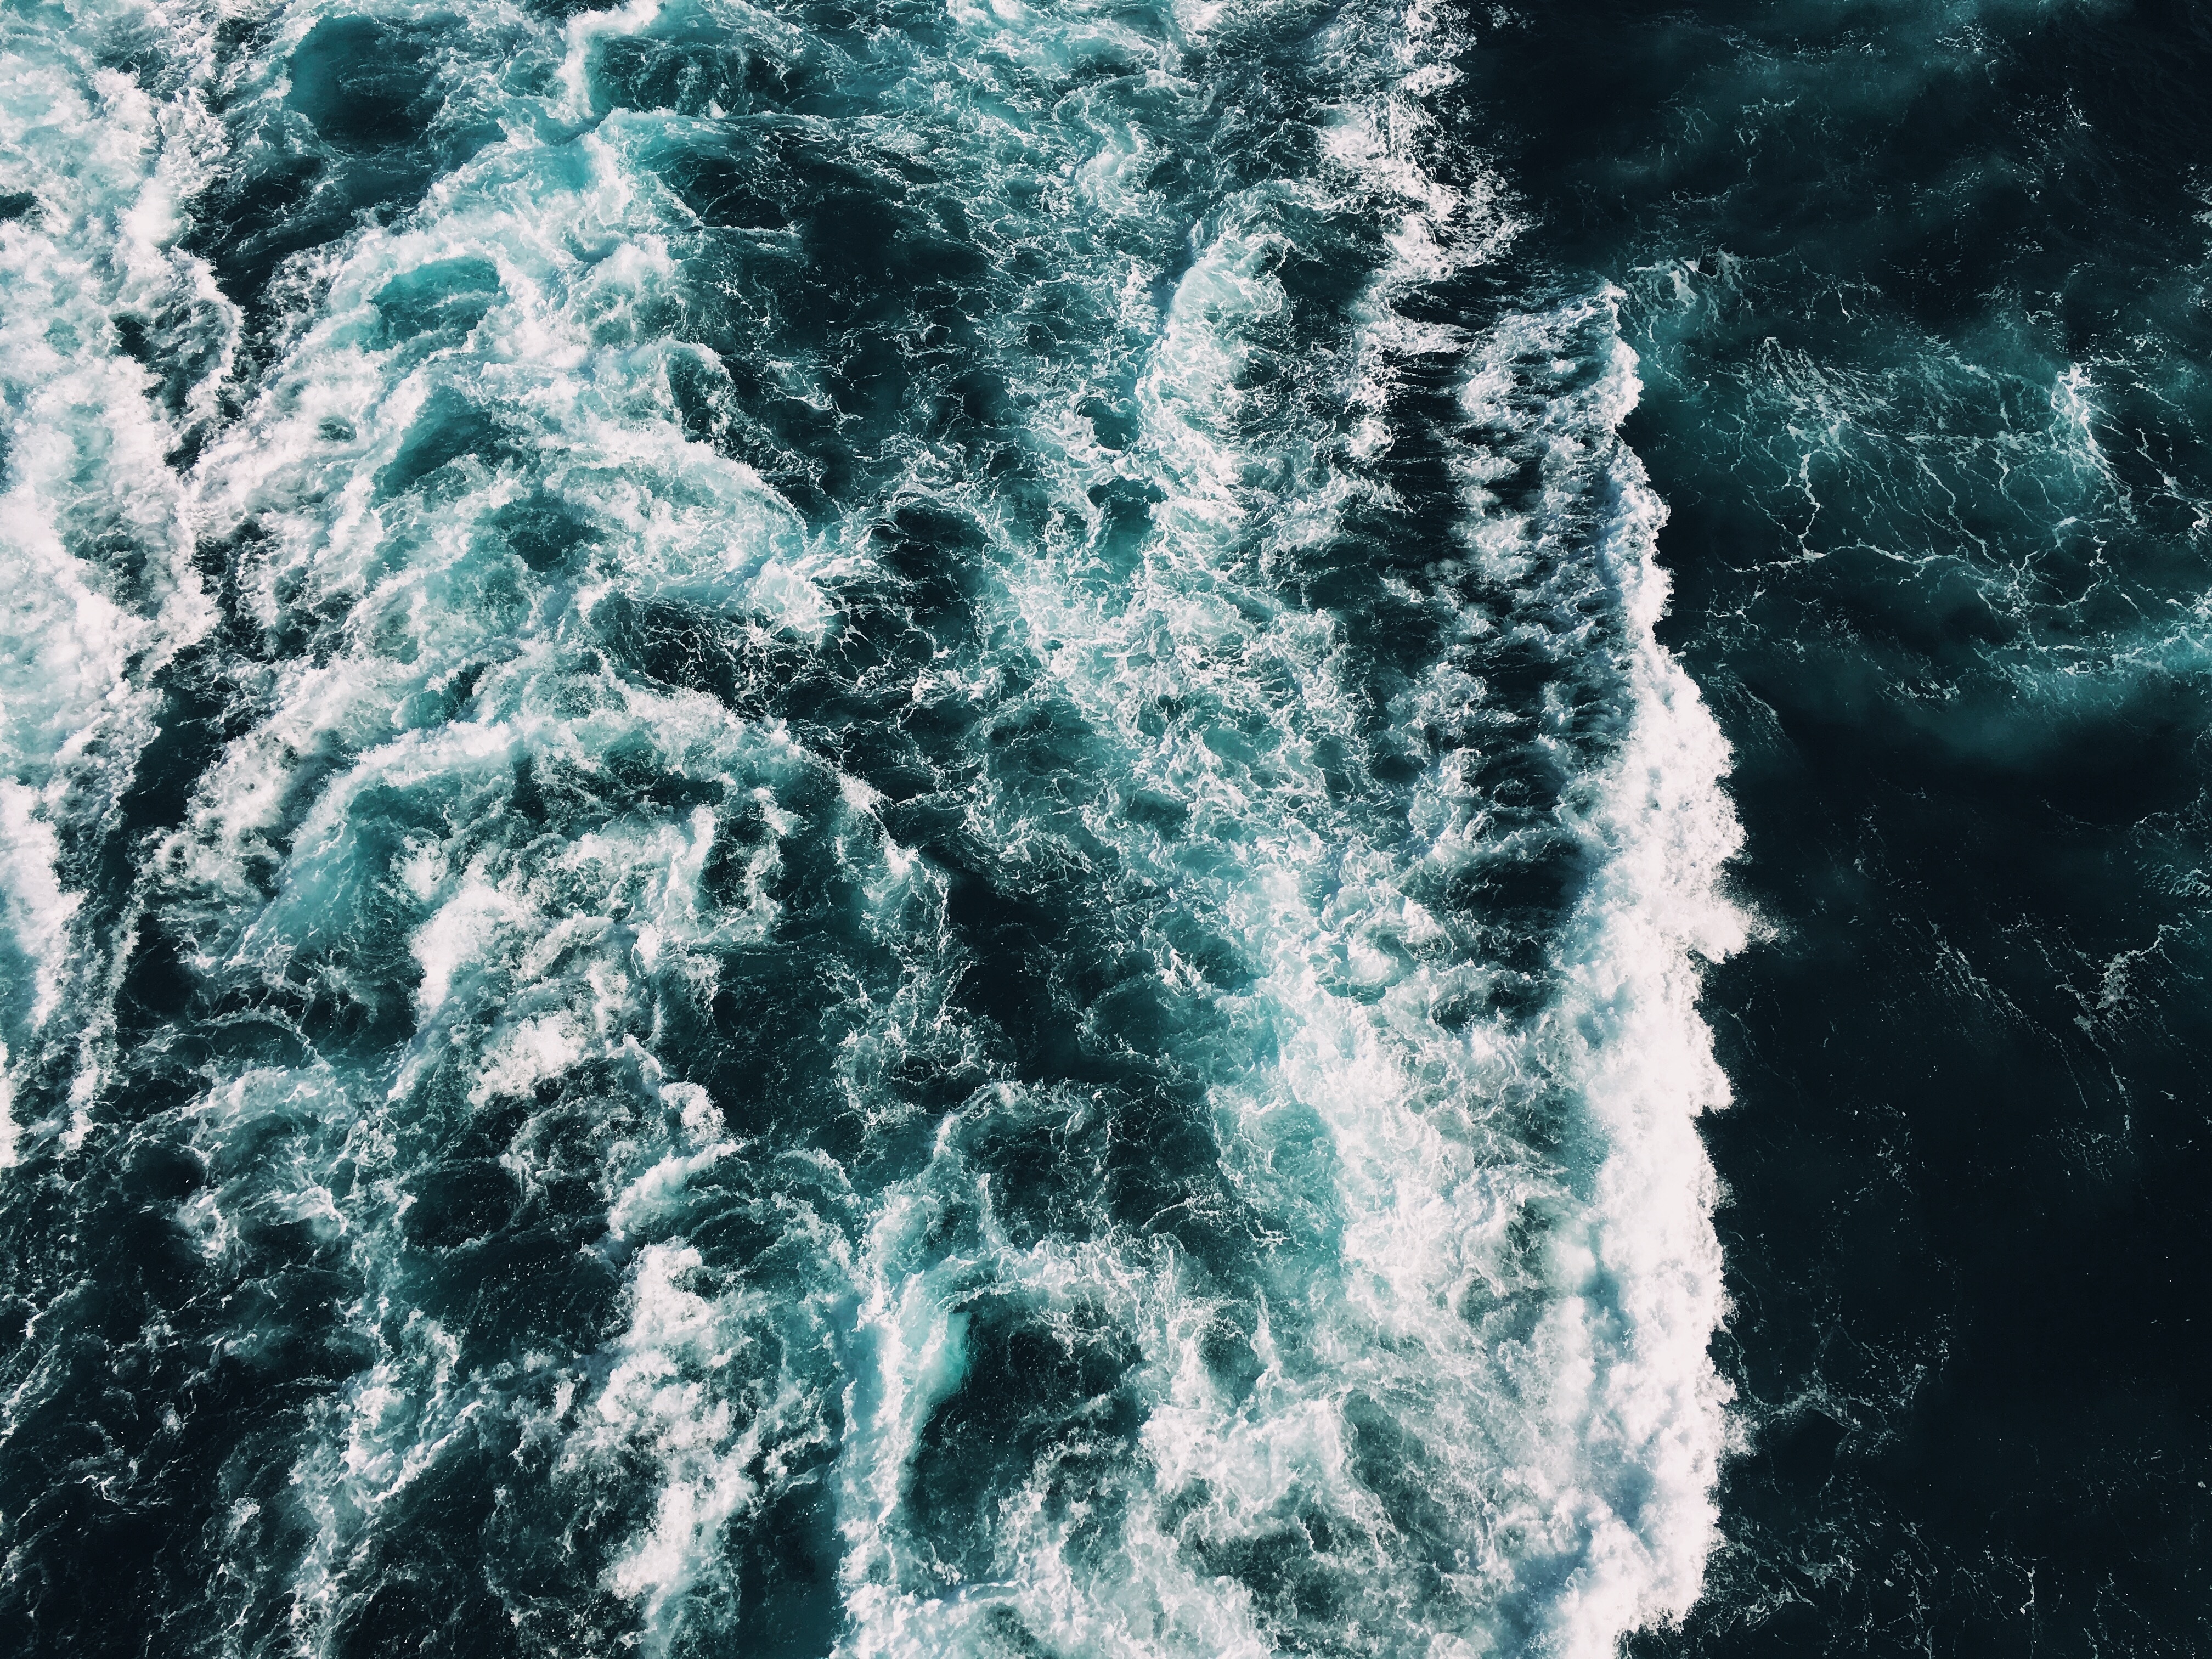
sea, water, ocean, wave, dark, rapid, waves, earth, turquoise, churning, atmosphere of earth, geological phenomenon, wind wave